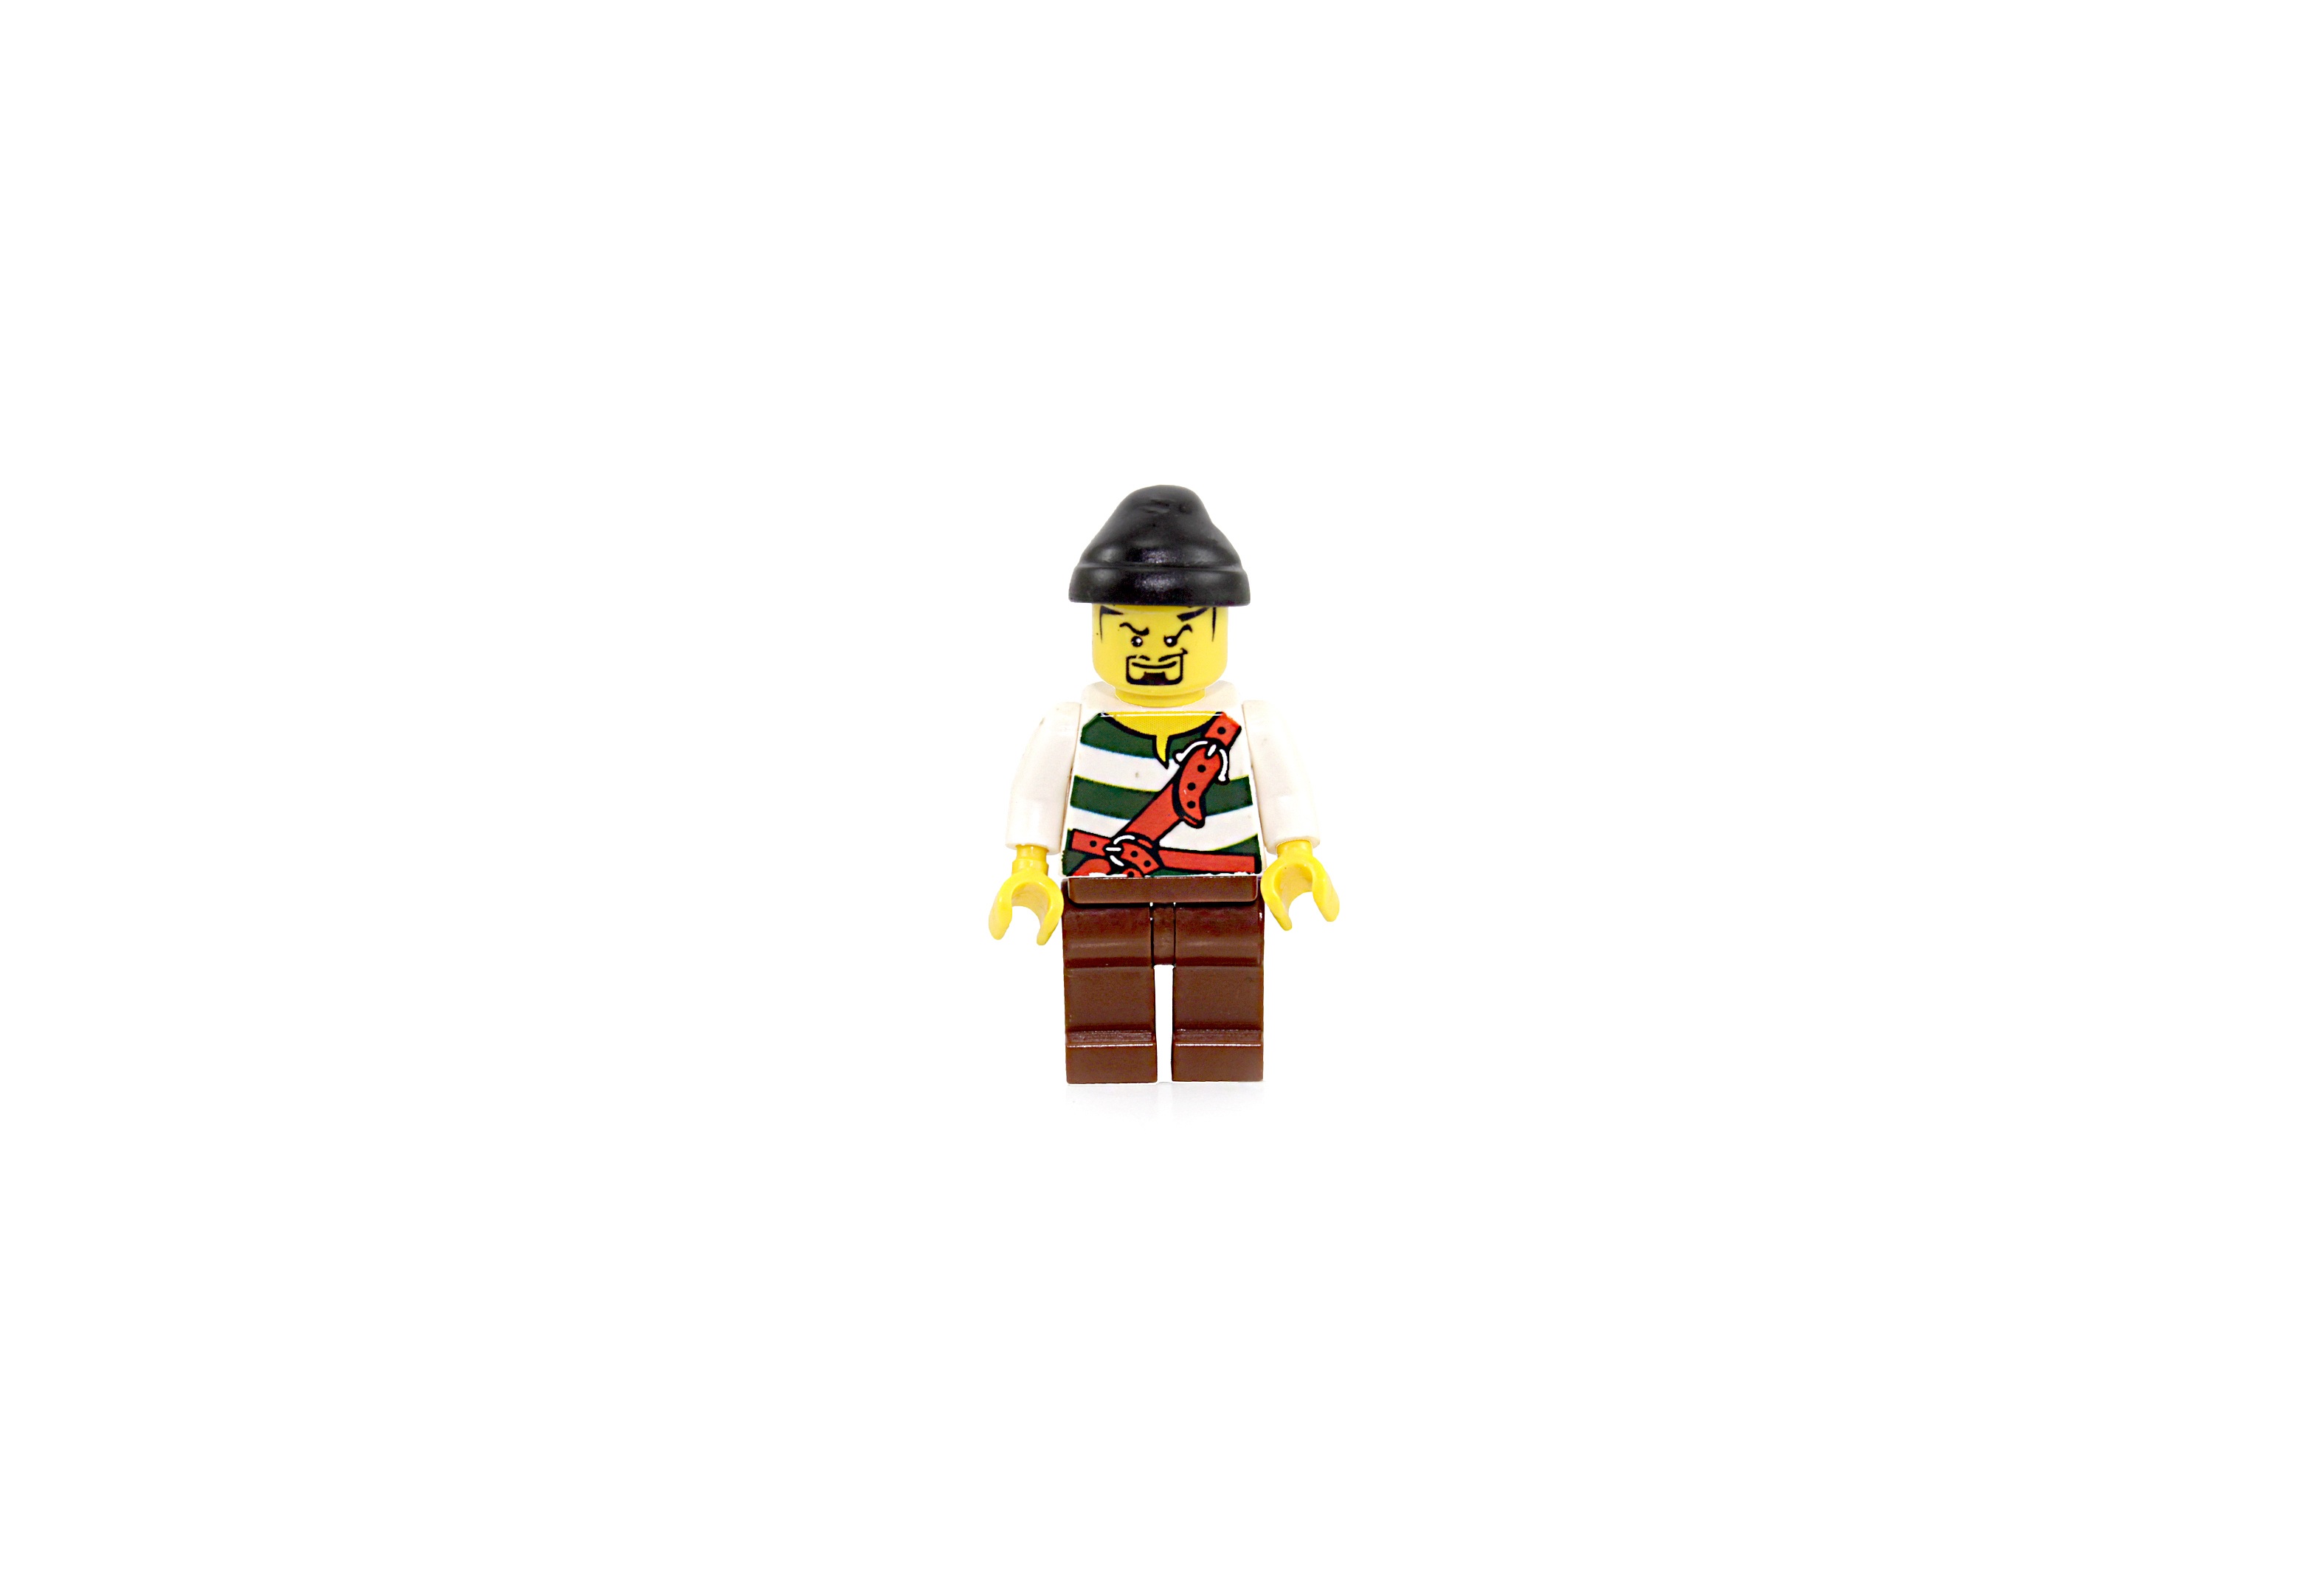
sea, water, ocean, white, boat, adventure, old, animal, cute, ship, summer, vacation, travel, vessel, symbol, color, holiday, child, hat, blue, fish, trip, toy, childhood, life, product, cruise, fun, background, nautical, design, sail, wooden, figurine, icon, mariner, cartoon